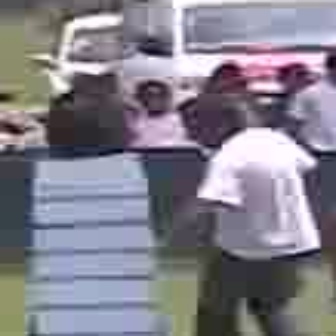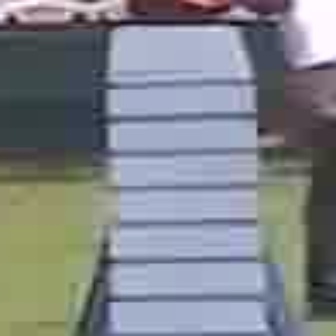
  Please identify the target specified by the bounding box [36,65,126,154] in the first image and locate it in the second image. Return the coordinates in [x_min,y_min,x_max,y_max] format.
Answer: [53,101,176,224]